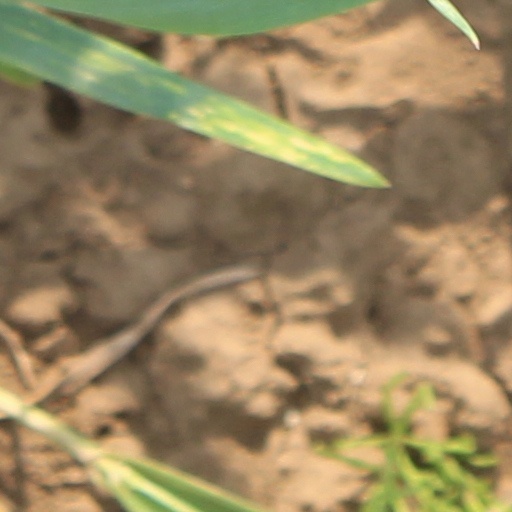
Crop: wheat